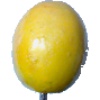
Label: Maracuja 1